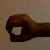
The image shows a hand gesture representing the number 0 in Indian Sign Language.